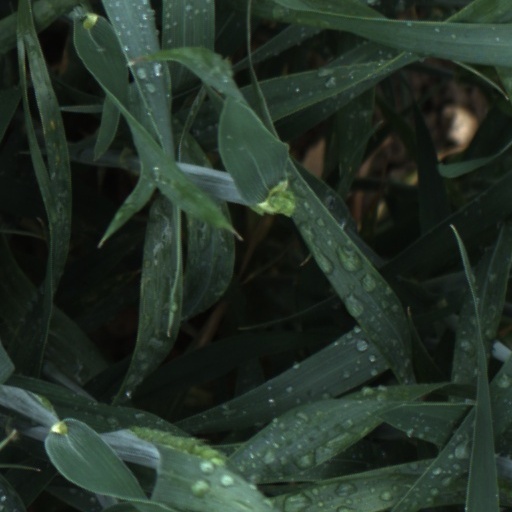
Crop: wheat